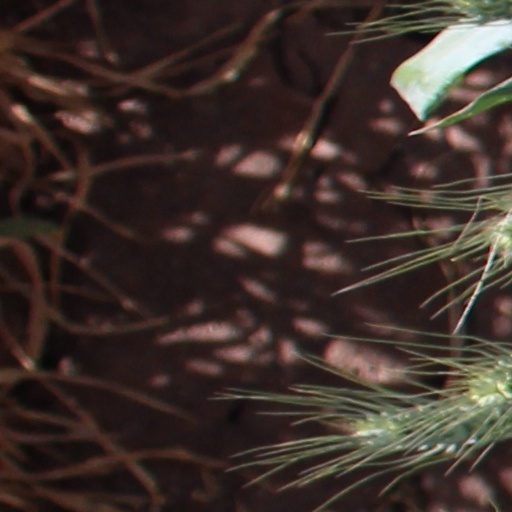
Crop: wheat